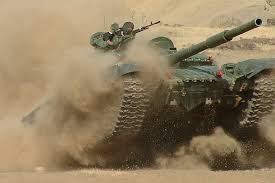
Label: T-72